Agave attenuata

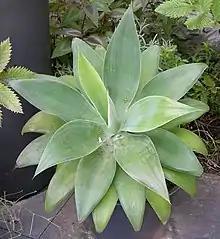

Although particularly young or smaller plants can appear acaulescent, stems often mature to between in length, with older, desiccated leaves falling off and leaving the woody stems visible. The leaves are ovate-acuminate, long and wide, pale in color, ranging from a light gray to a light yellowish-green. There are neither teeth, nor terminal spines, although the leaves taper to soft points that fray with age. The numerous, broad, succulent, tapering leaves are slightly less rigid than the leaves of most "Agave" species; they are a bright glaucous gray to light yellowish-green and stingless.